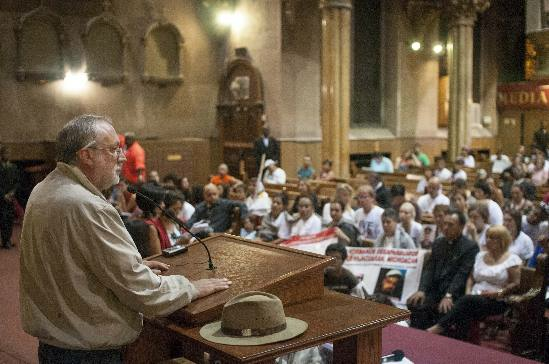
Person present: Yes